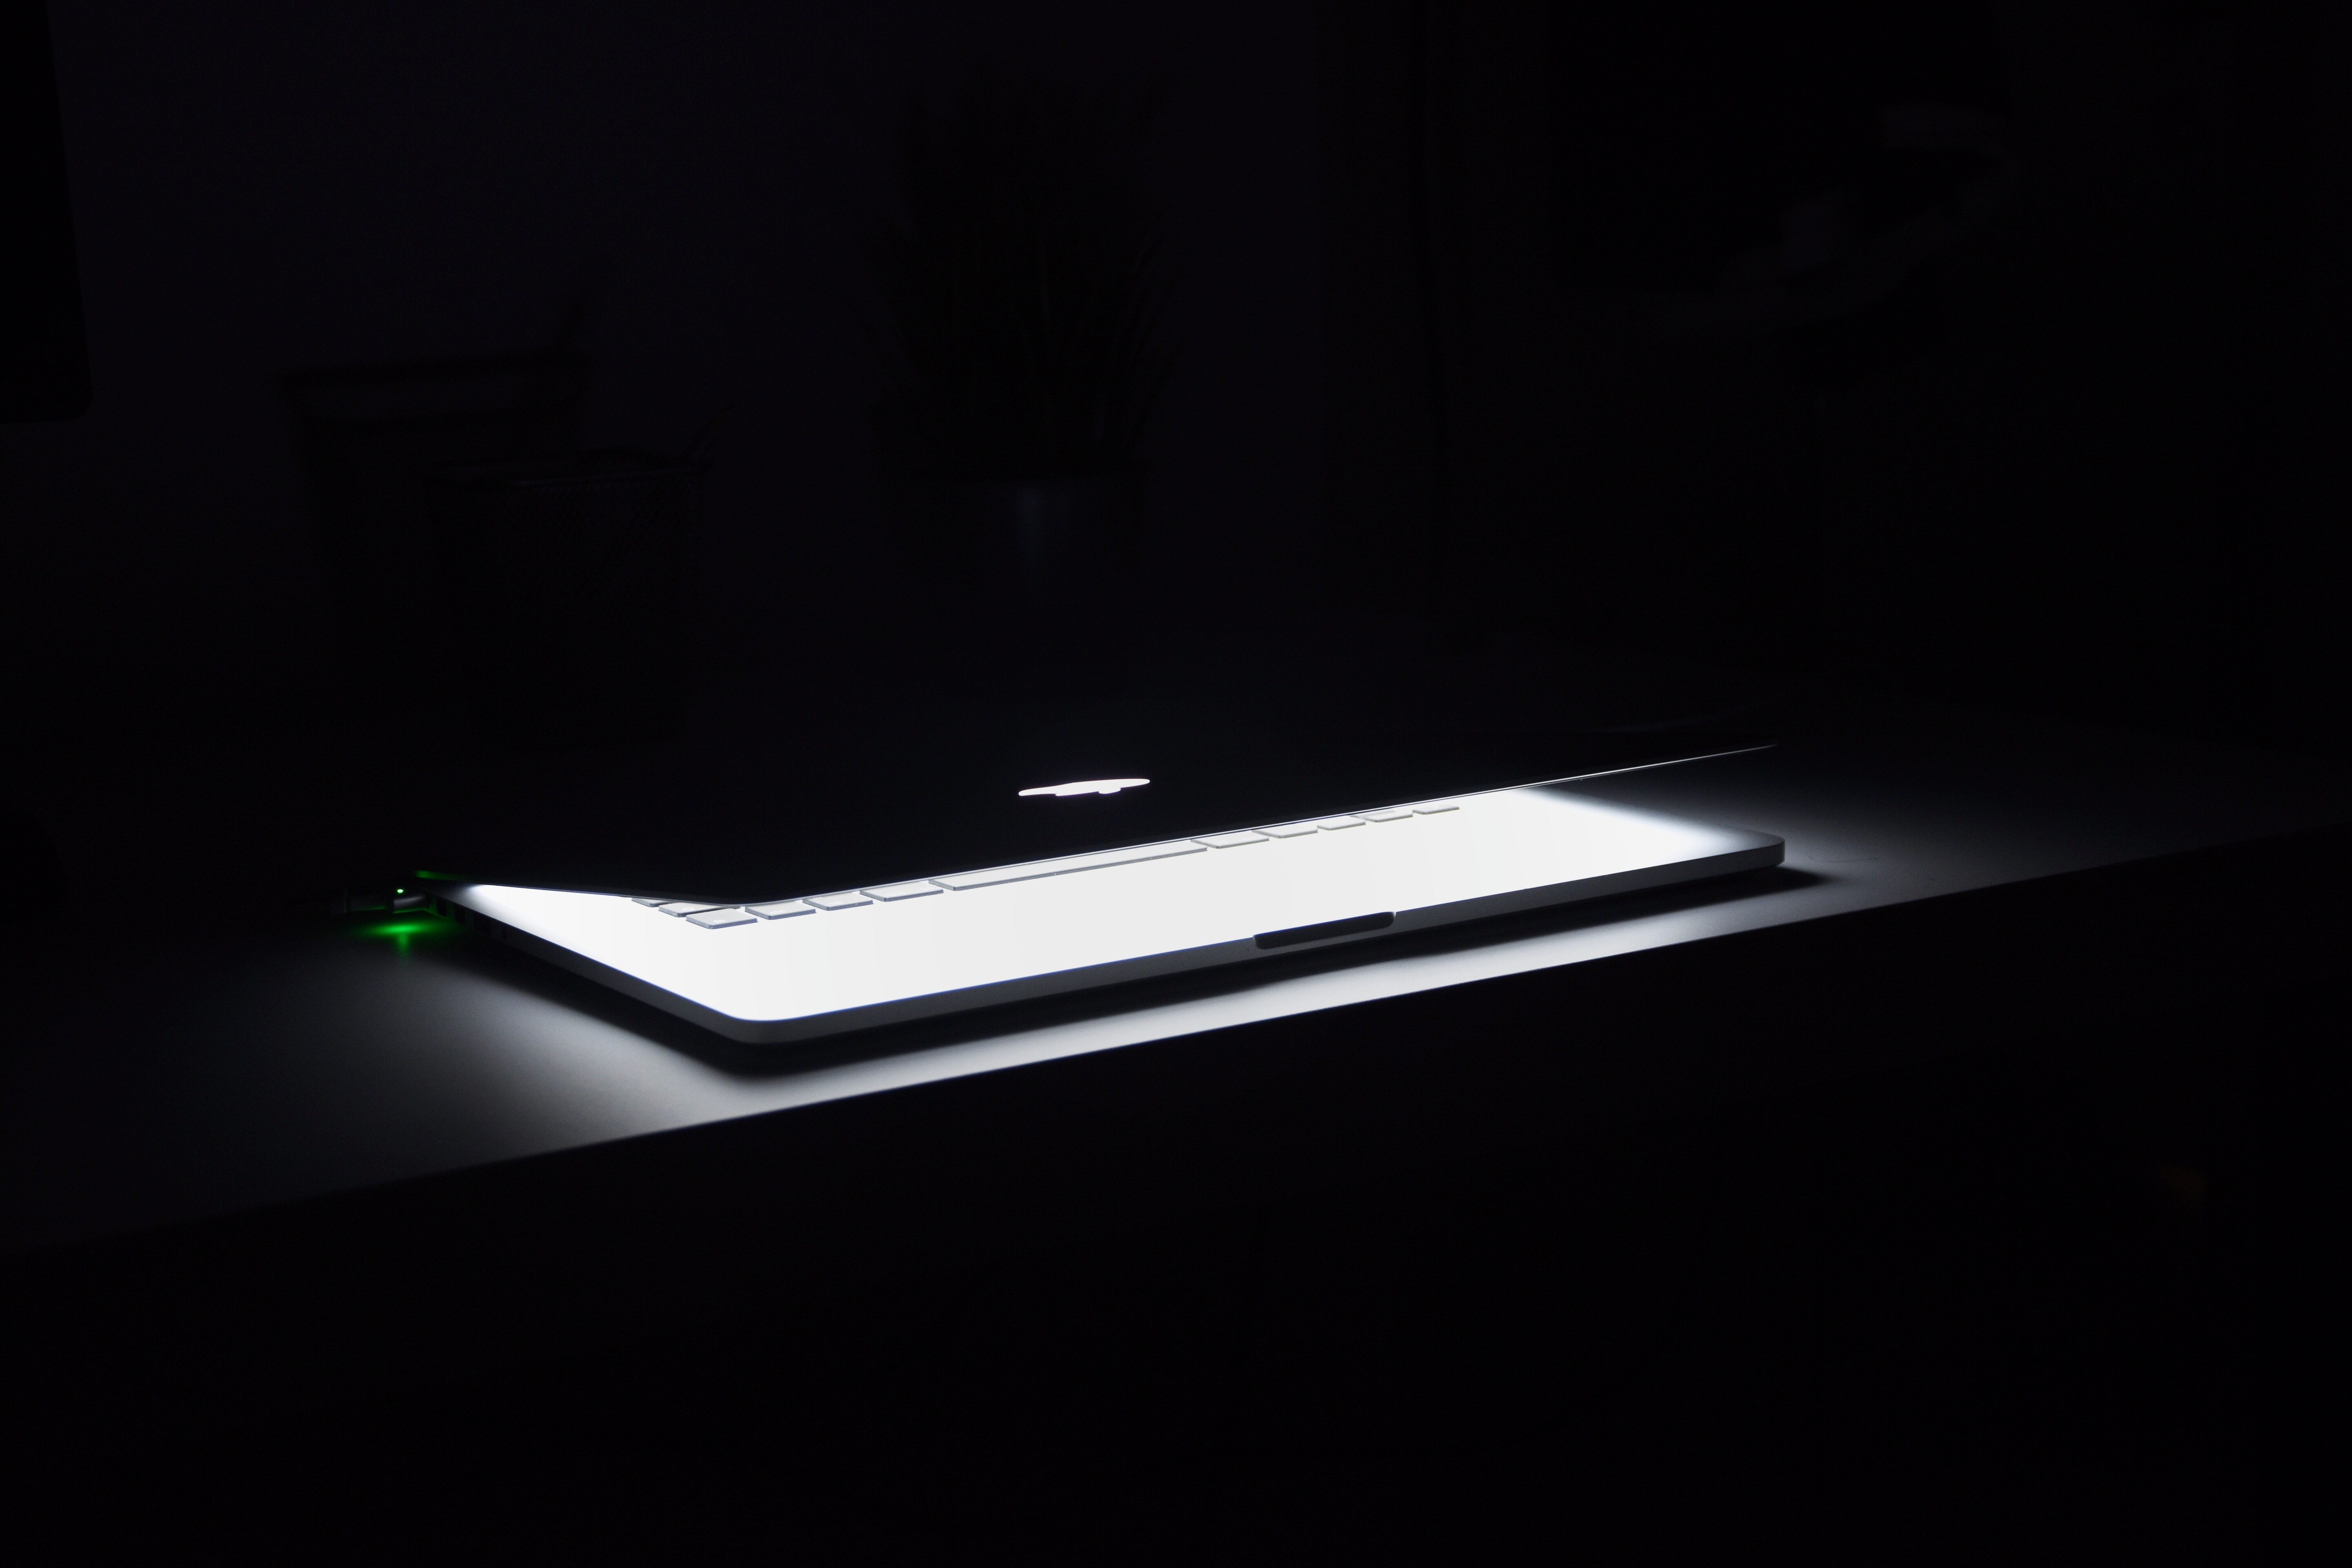
light, lighting, gadget, technology, light fixture, electronic device, darkness